Riley Dickinson

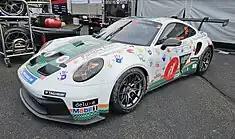
Dickinson's Porsche 911 GT3 Cup at Watkins Glen in 2023.

Despite the reformatting of the IMSA GT3 Cup Challenge to the Porsche Carrera Cup North America for 2021, Dickinson remained in the series, switching teams to join Team Hardpoint EBM in the Pro class. Although he claimed no race victories, Dickinson finished fourth in the championship thanks to eight podium finishes during the 16-race season, 42 points behind third-placed Parker Thompson.